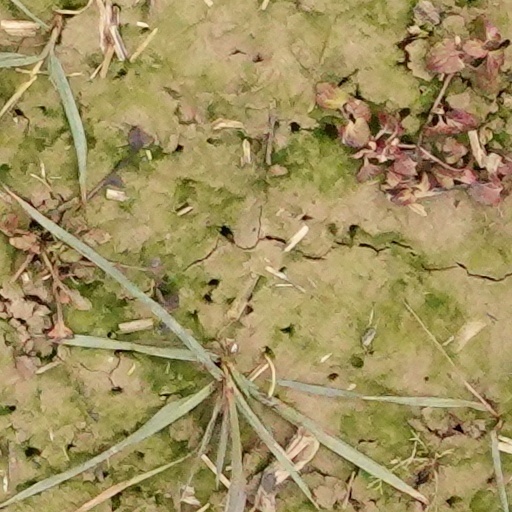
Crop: wheat